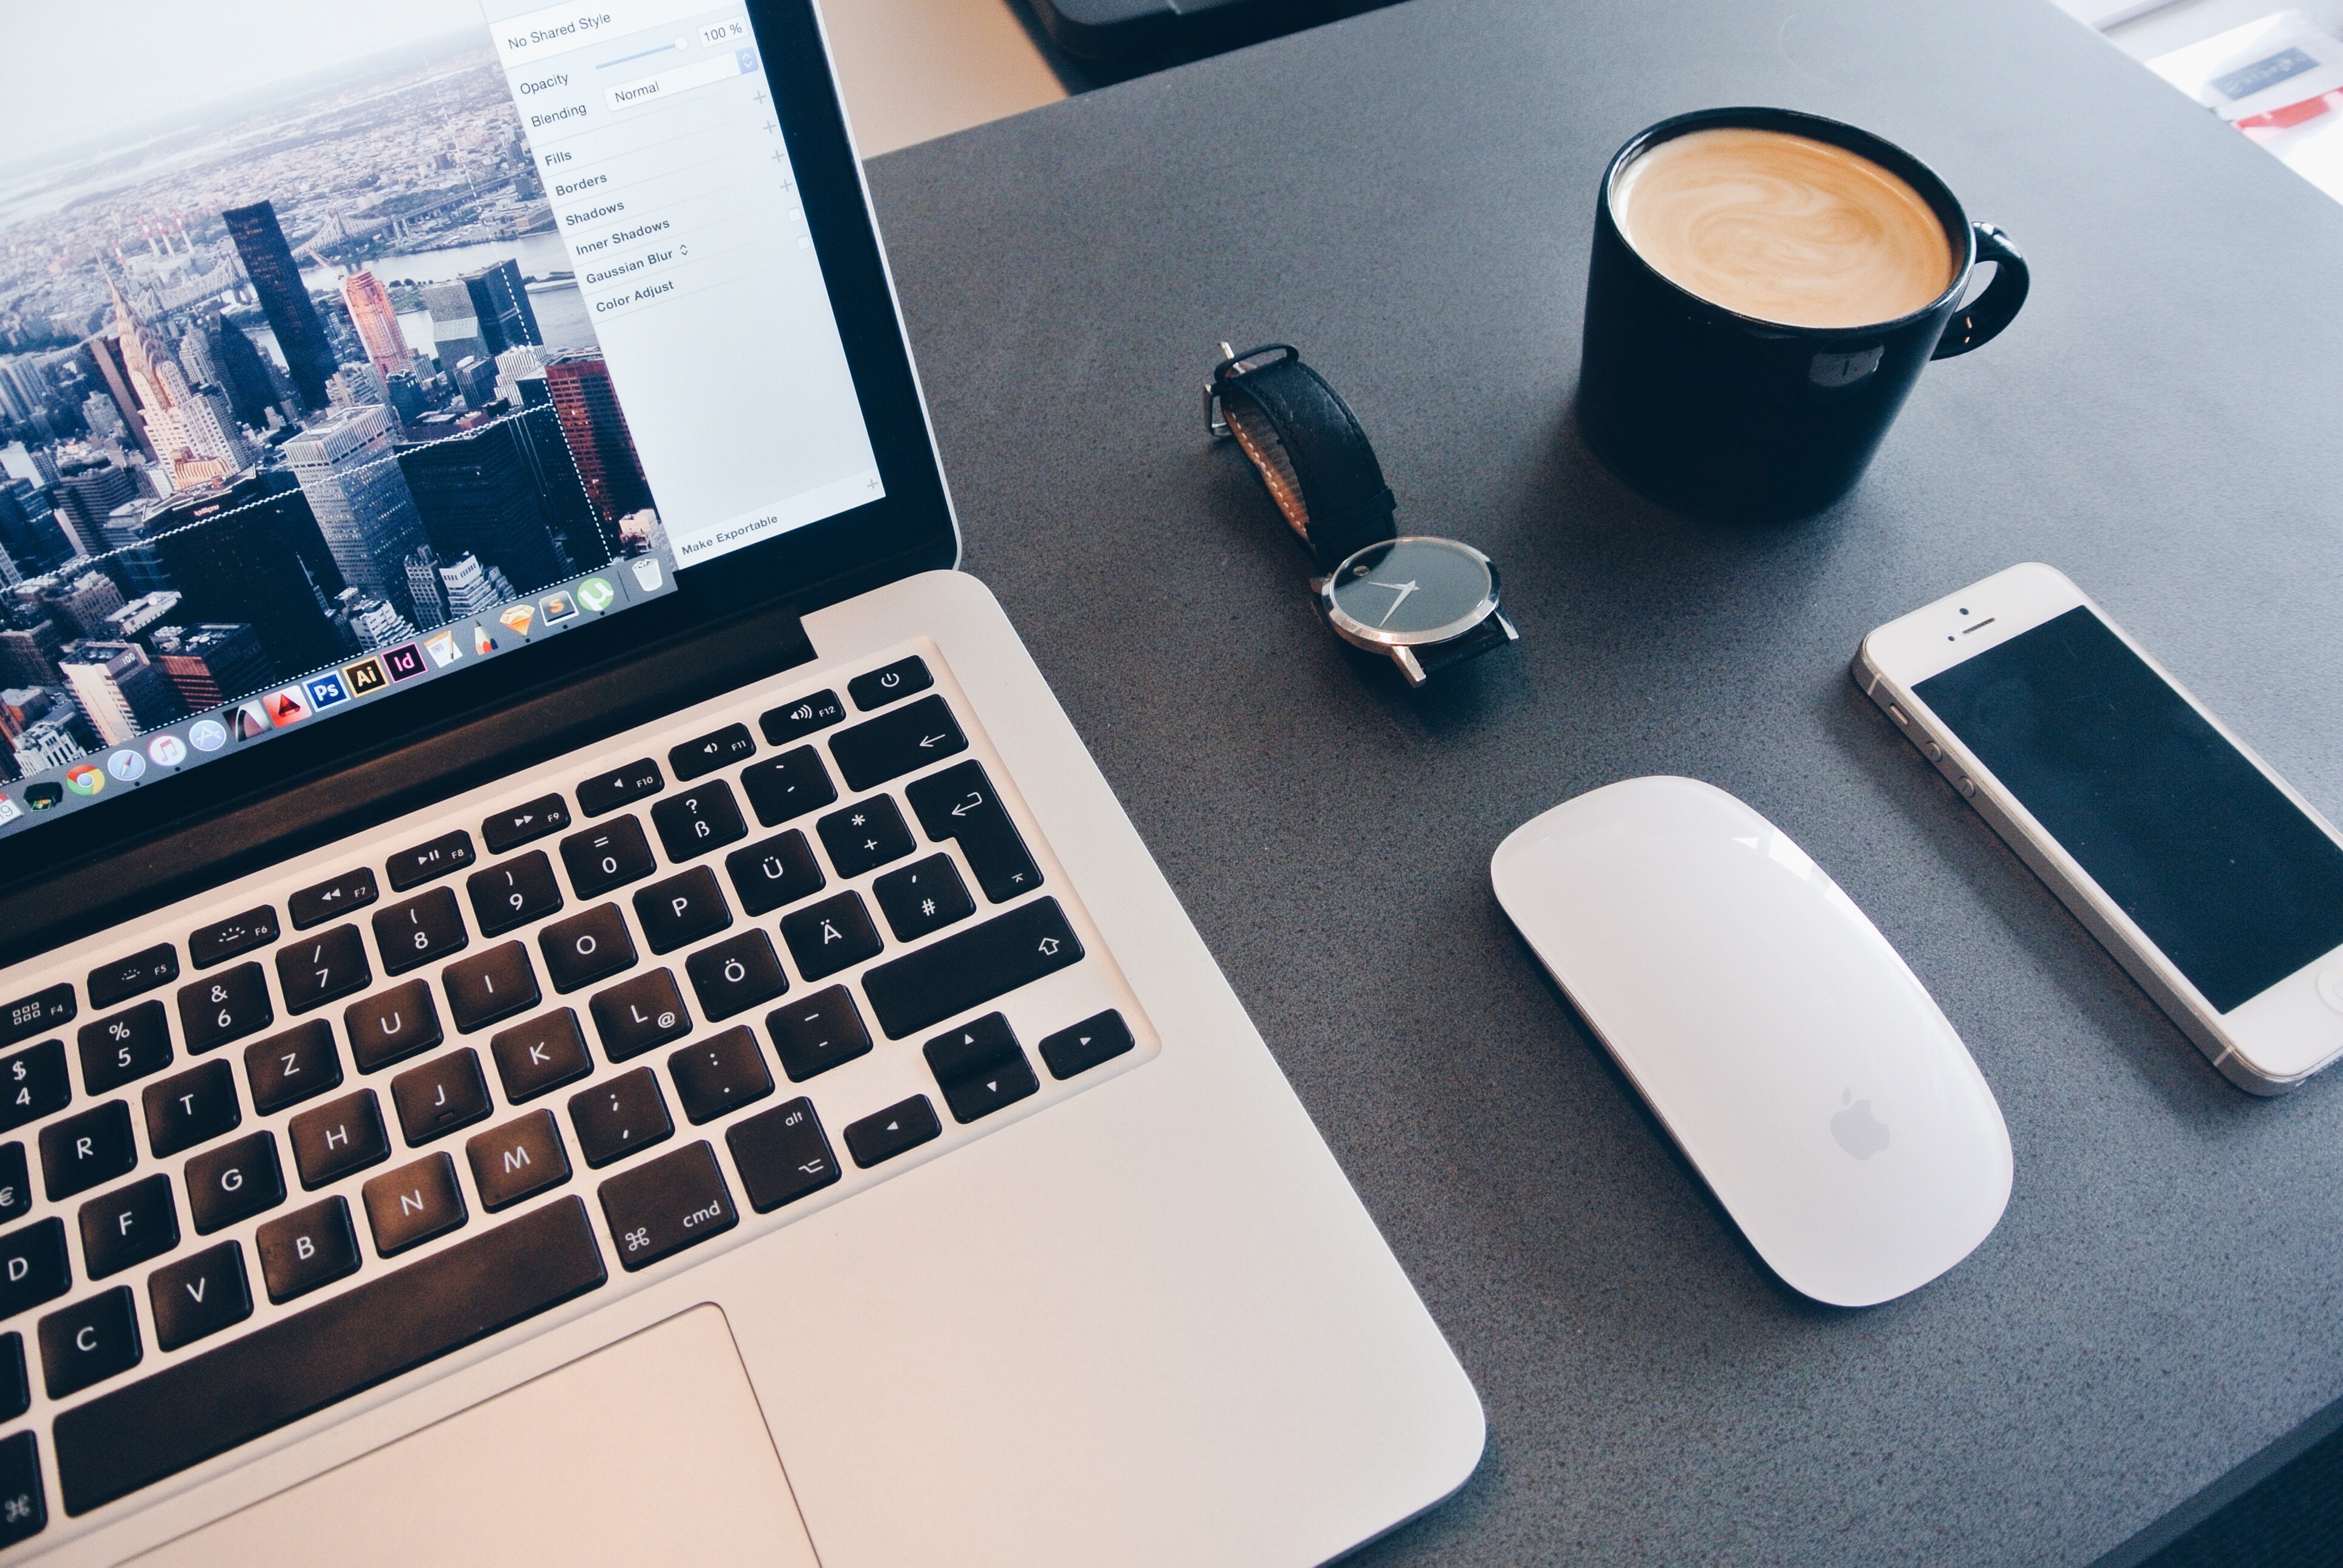
laptop, notebook, computer, smartphone, macbook, mac, work, apple, table, creative, keyboard, technology, white, desktop, office, home office, brand, designer, design, style, workplace, computer keyboard, airbook